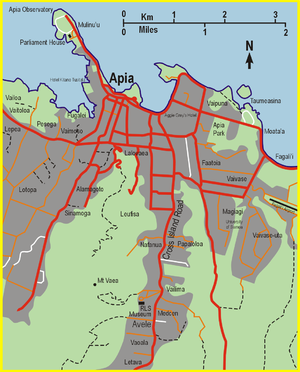
Apia / Referencer
Kort over Apia
Apia er hovedstaden i Samoa. Byen befinder sig på den nordlige del af Upolu-øens kyst. Med sine 37.708 indbyggere er Apia den eneste større by i landet.